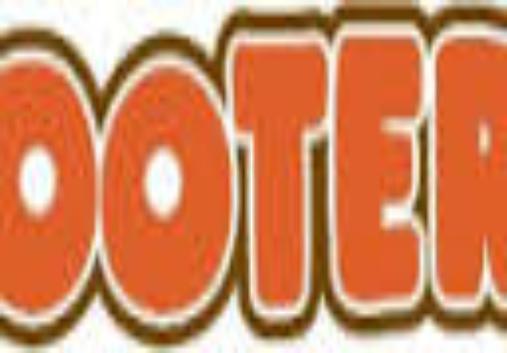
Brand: Hooters
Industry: Leisure